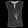
Label: T - shirt / top